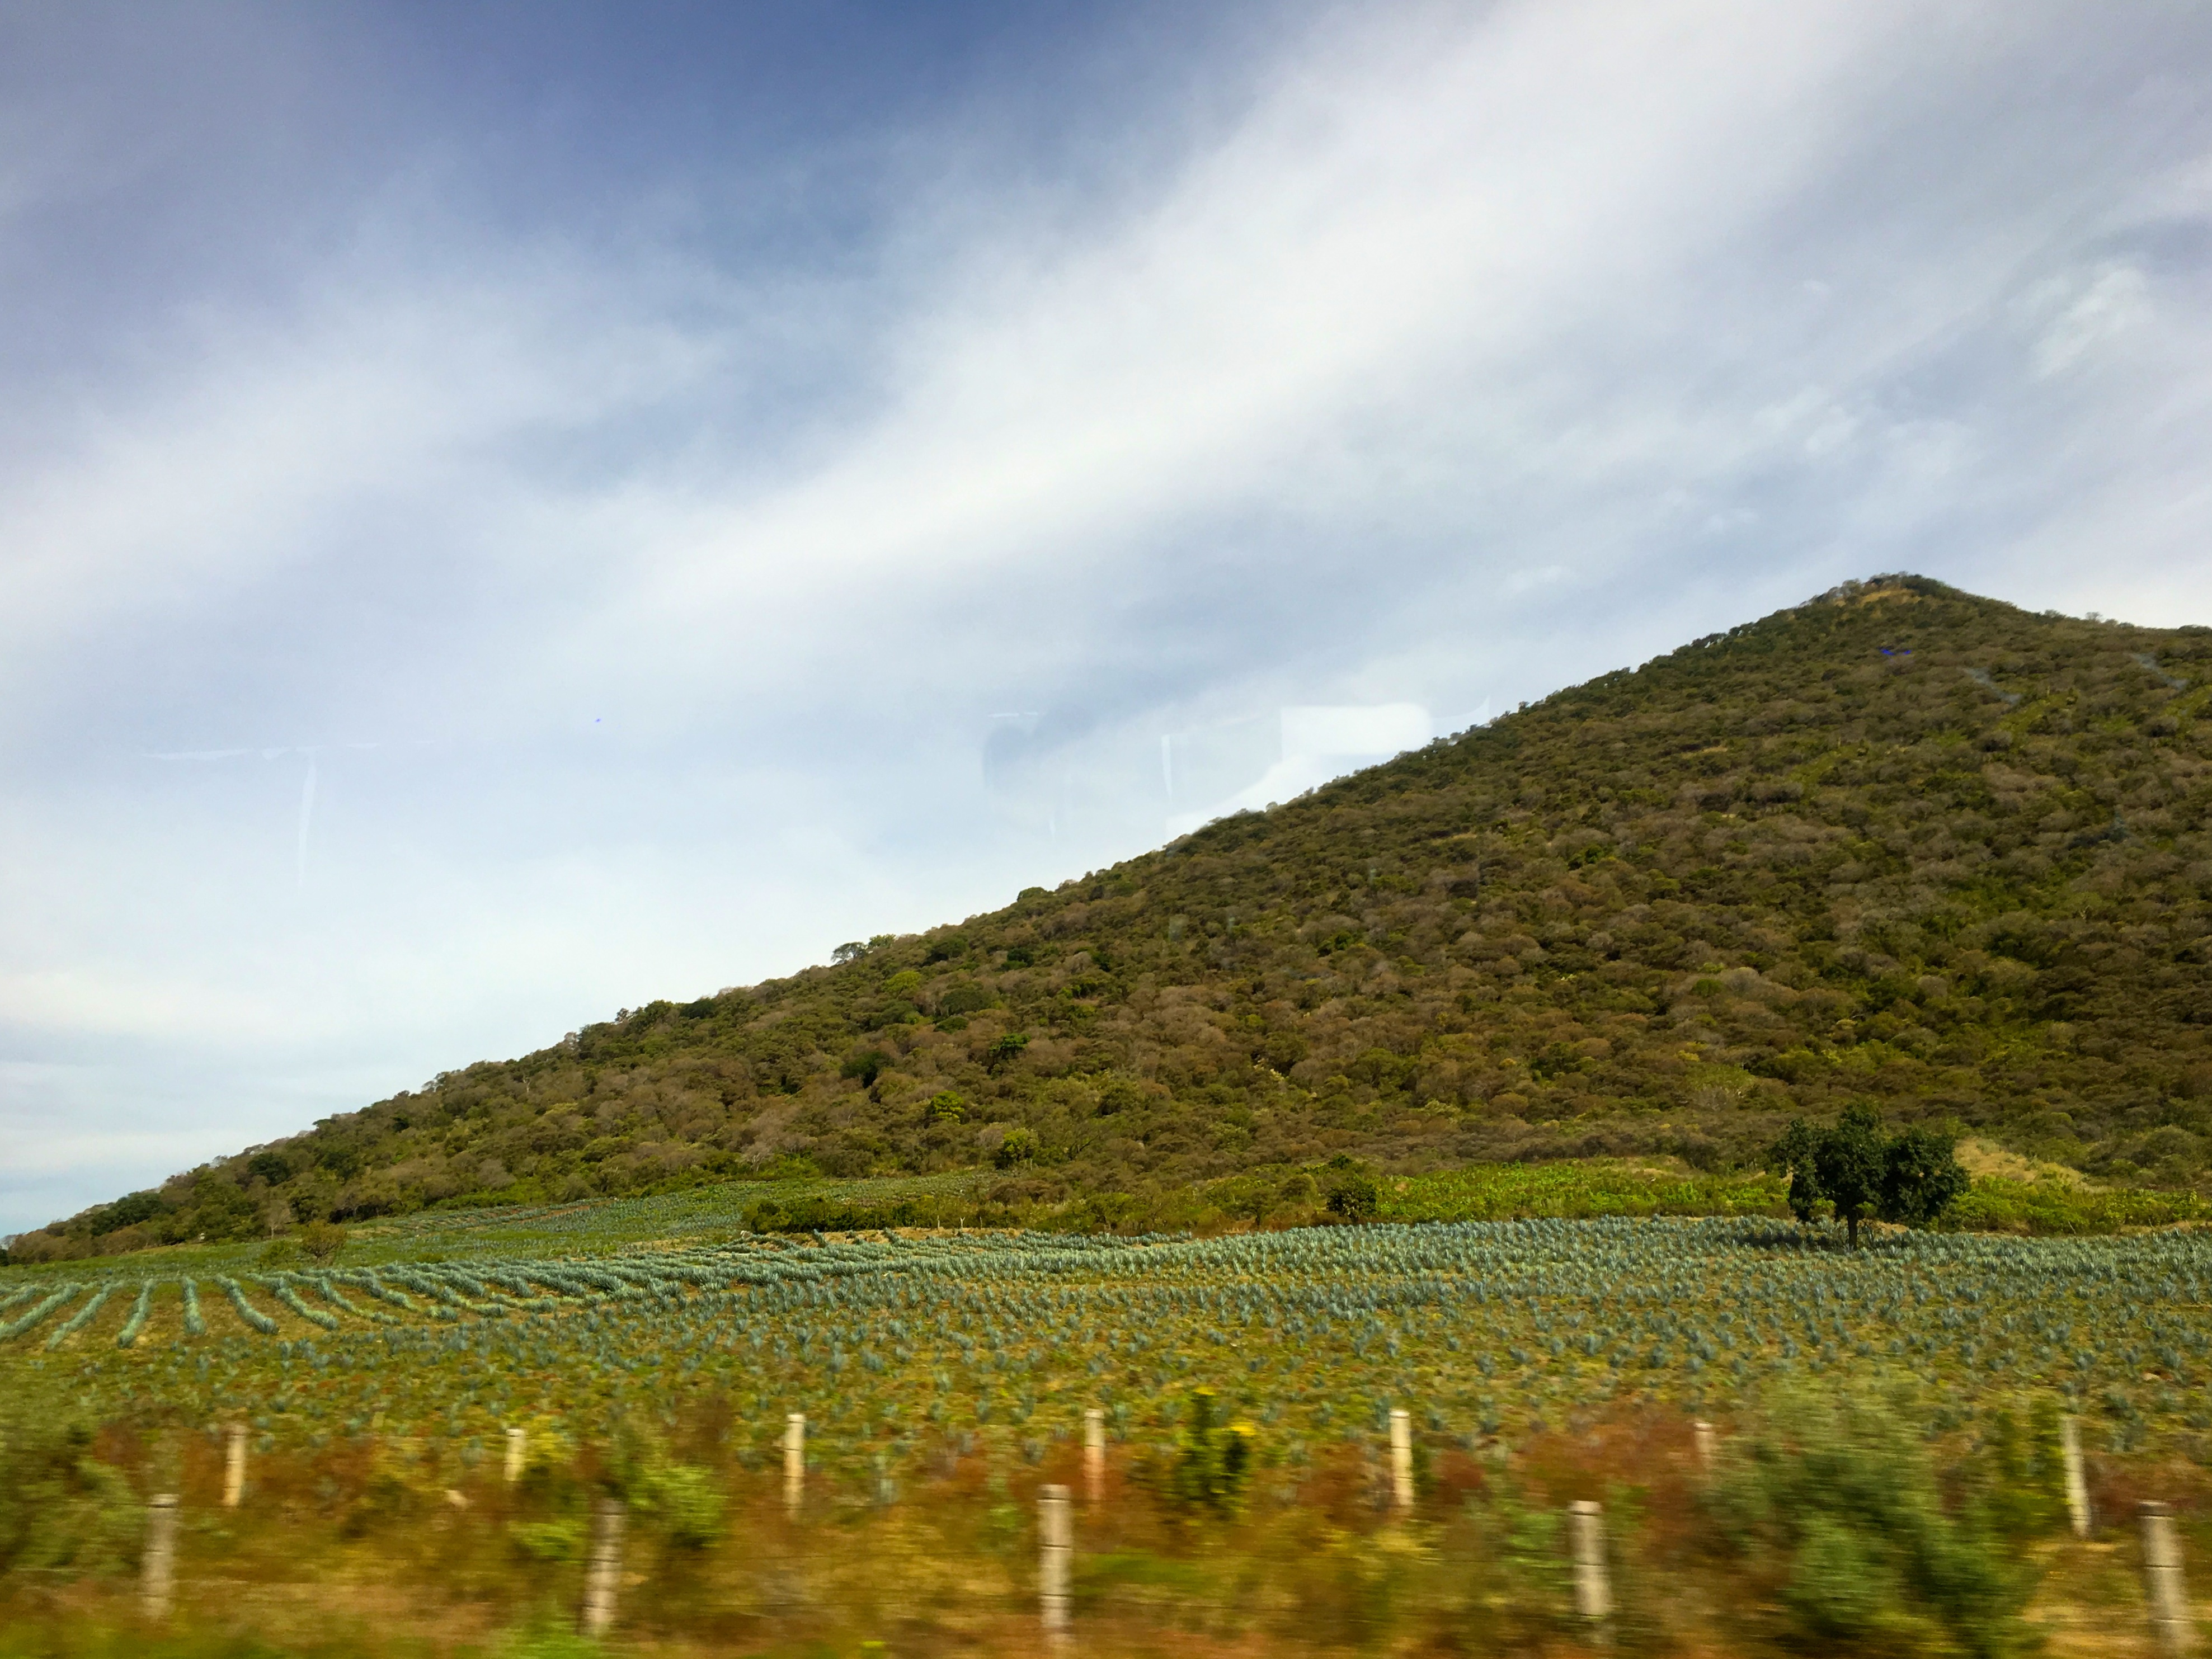
landscape, tree, grass, mountain, cloud, sky, vineyard, field, meadow, hill, valley, agriculture, highland, ridge, plain, grassland, plateau, ecosystem, rural area, geographical feature, mountainous landforms